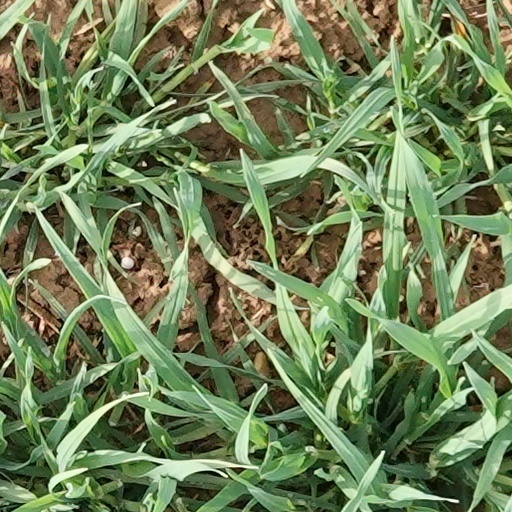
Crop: wheat